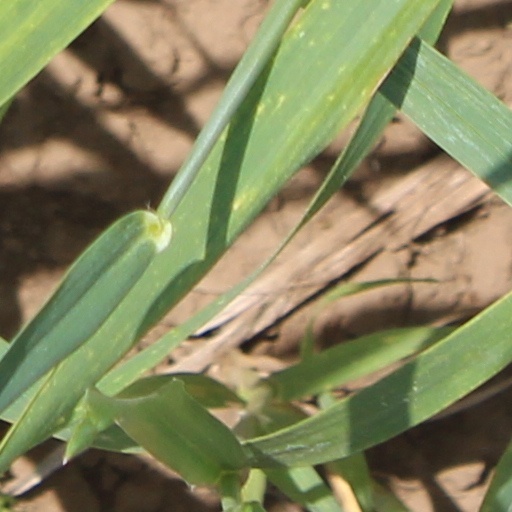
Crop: wheat